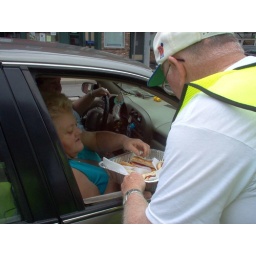
Handing hot dogs to people in cars